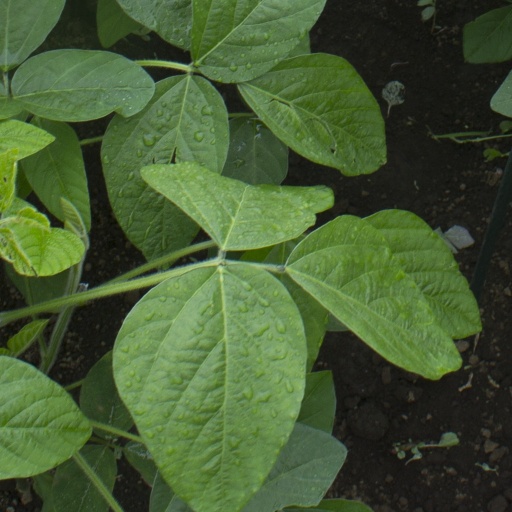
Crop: soybean